Sociology of death

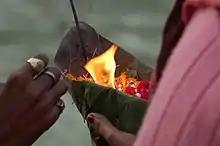
Funeral rites in India.

The sociology of death highlights distinct social considerations to explore aspects of dying, death, and grief that surround the emotional ending of human life. However, there are also cognitive, behavioural, and spiritual aspects to consider in the sociological examination of death. The sociology of death has a distinct interdisciplinary nature that leans on closely associated fields of research with sociology.